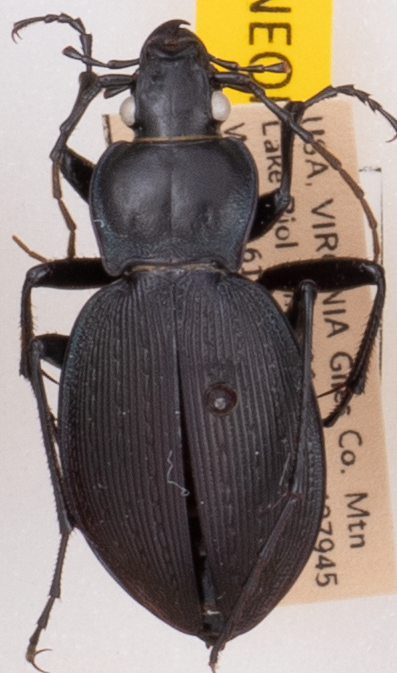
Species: Carabus goryi
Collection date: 2022-06-28
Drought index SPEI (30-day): -0.616
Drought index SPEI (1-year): -0.922
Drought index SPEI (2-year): -0.46